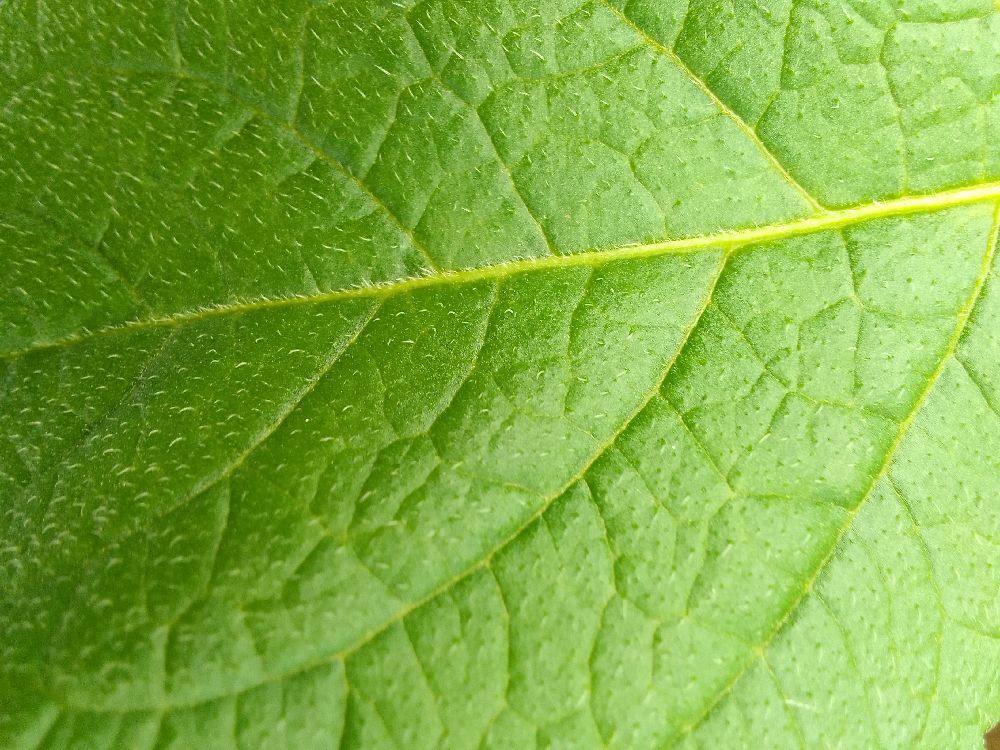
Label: Healthy